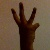
The image shows a hand gesture representing the number 6 in Indian Sign Language.